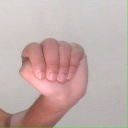
अक्षर: ठ